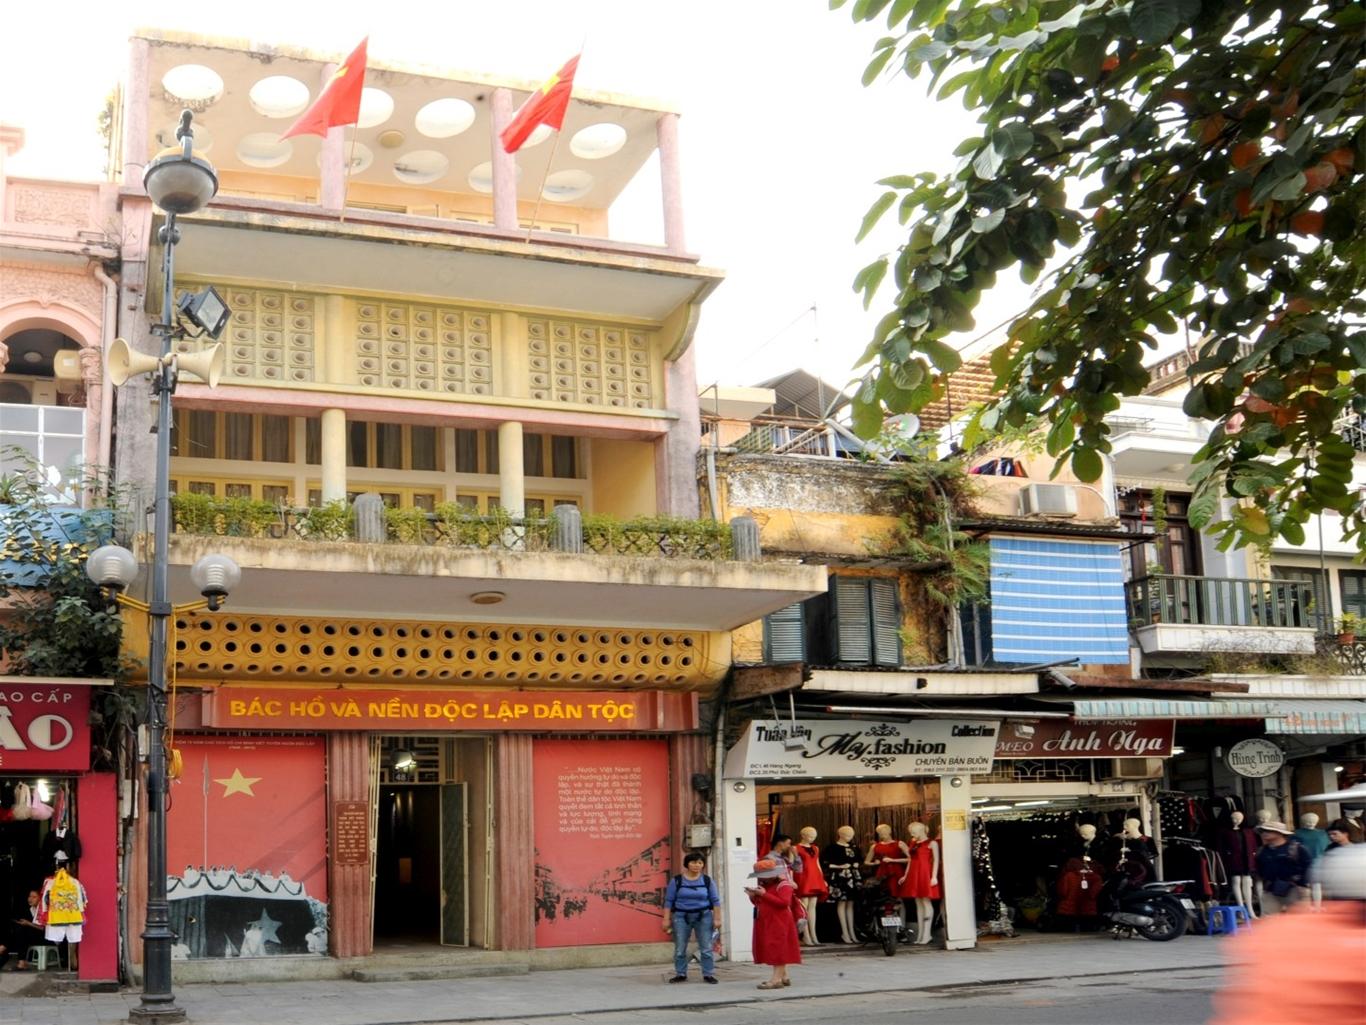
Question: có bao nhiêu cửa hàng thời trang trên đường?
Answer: có bốn cửa hàng thời trang